Leinster Rugby

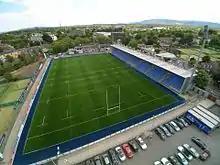
Donnybrook Stadium

Leinster's current home ground is the RDS Arena. Games were first played at the RDS during the 2006–07 season, initially just for European Cup games. By the following season, however, all games had been moved to the RDS. The RDS has undergone large scale redevelopment since Leinster moved in. The arena now has a mostly seated capacity of 18,500. As the RDS remains a showjumping venue, the North and South stands are removable. A roof has been constructed to cover the grandstand opposite the pre-existing Anglesea stand. The RDS will be Leinster's home until 2027, as a 20-year lease was signed in 2007.